Tambaram railway station

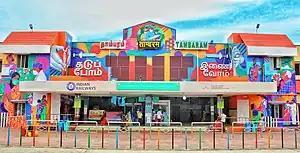
Tambaram Railway Station

Tambaram Railway Station (station code: TBM) is an NSG–1 category Indian railway station in Chennai railway division of Southern Railway zone. It is also one of the railway terminals of the Chennai Beach–Tambaram section of the Chennai Suburban Railway Network, situated at a distance of from the centre of Tambaram and from Chennai Beach station. It is one of the fastest-growing railway hubs outside Chennai Central in the southern direction. Every day, on an average, around 150,000 commuters use the station. About 500 suburban electric trains operate from Tambaram, including those between Chennai Beach and Chengalpattu and Kancheepuram. Further, more than 25 express trains, including those bound for Howrah and other places in the northern India, pass through the town. It is also the third busiest station in the city (after Chennai Central and Chennai Egmore). It is one of the four railway terminals within Chennai City. The daily ticket sales at Tambaram fetch 1 million, half of which comes from suburban travellers. It is the second most revenue-generating station in Chennai after Moore Market Complex. A total of 52 trains pass through the station.